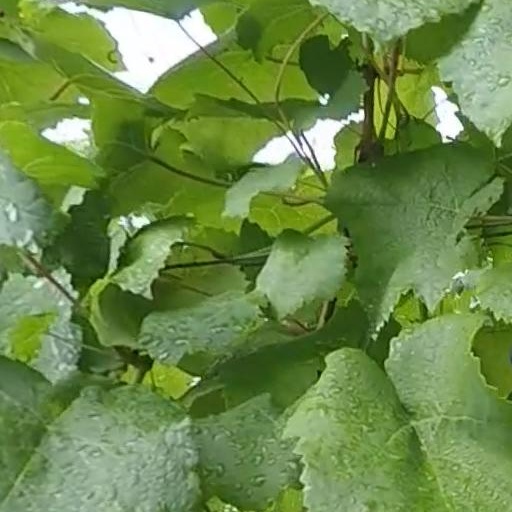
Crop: grape